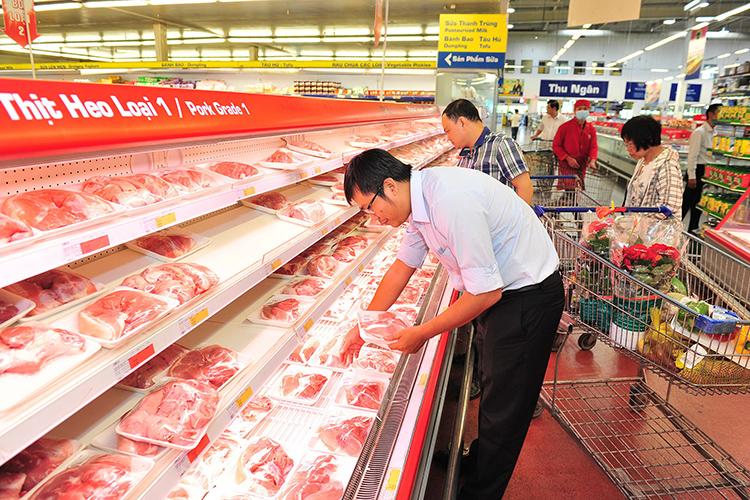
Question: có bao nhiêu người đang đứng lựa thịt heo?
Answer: có hai người đàn ông đang đứng lựa thịt heo